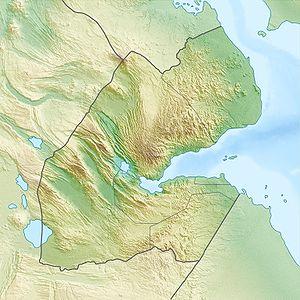
Le lac Abbe ou lac Abhe Bad est un lac salé endoréique d'Afrique de l'Est situé sur la frontière entre Djibouti et l'Éthiopie.
Le golfe de Tadjourah est un golfe de l'océan Indien situé à l'extrémité ouest du golfe d'Aden. Il est presque entièrement bordé par Djibouti à l'exception de son extrémité sud-est située en Somalie. Prolongé par le Ghoubbet-el-Kharab, il est formé par l'ouverture du rift est-africain.
Les monts Mabla sont un relief montagneux situé dans la région d'Obock à Djibouti, à 25 kilomètres à l'ouest d'Obock, une ville portuaire. Culminant à 1 780 m d'altitude, les montagnes sont situées derrière la plaine côtière, où la mer Rouge rejoint le golfe d'Aden, sur la rive nord du golfe de Tadjoura.
Le Gufa est un champ volcanique d'Érythrée et de Djibouti constitué de plusieurs cônes de scories.